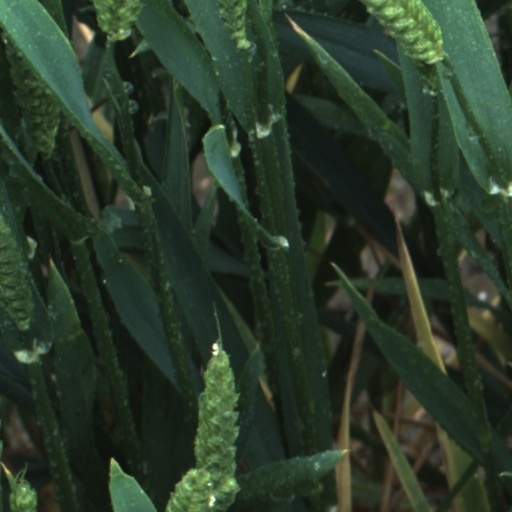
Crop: wheat